Los Campesinos!

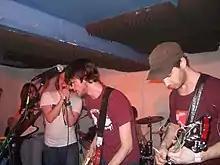
A band. On the right are two male figures (Tom and Neil Campesinos!) with guitars. Central is a male figure (Gareth Campesinos!) with a microphone. To the left is a female figure (Ellen Campesinos!) with a bass guitar. In the background a drum kit can partially be seen.

Their debut album, "Hold on Now, Youngster...," was released in the UK on 25 February 2008 and in North America on 1 April 2008. They embarked on a European and North American tour in support of the album. Receiving generally positive reviews, publication "NME" specifically praised its musicality but criticised its cohesiveness. Other sources such as Pitchfork and Drowned in Sound, however, lauded the album. The band made their TV debut on "Tubridy Tonight" in February 2008.